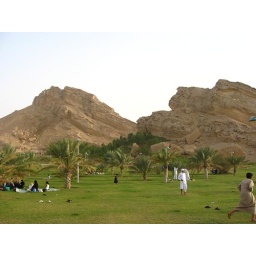
One of the largest projects in Al Ain, covering rock mountain with grass and trees